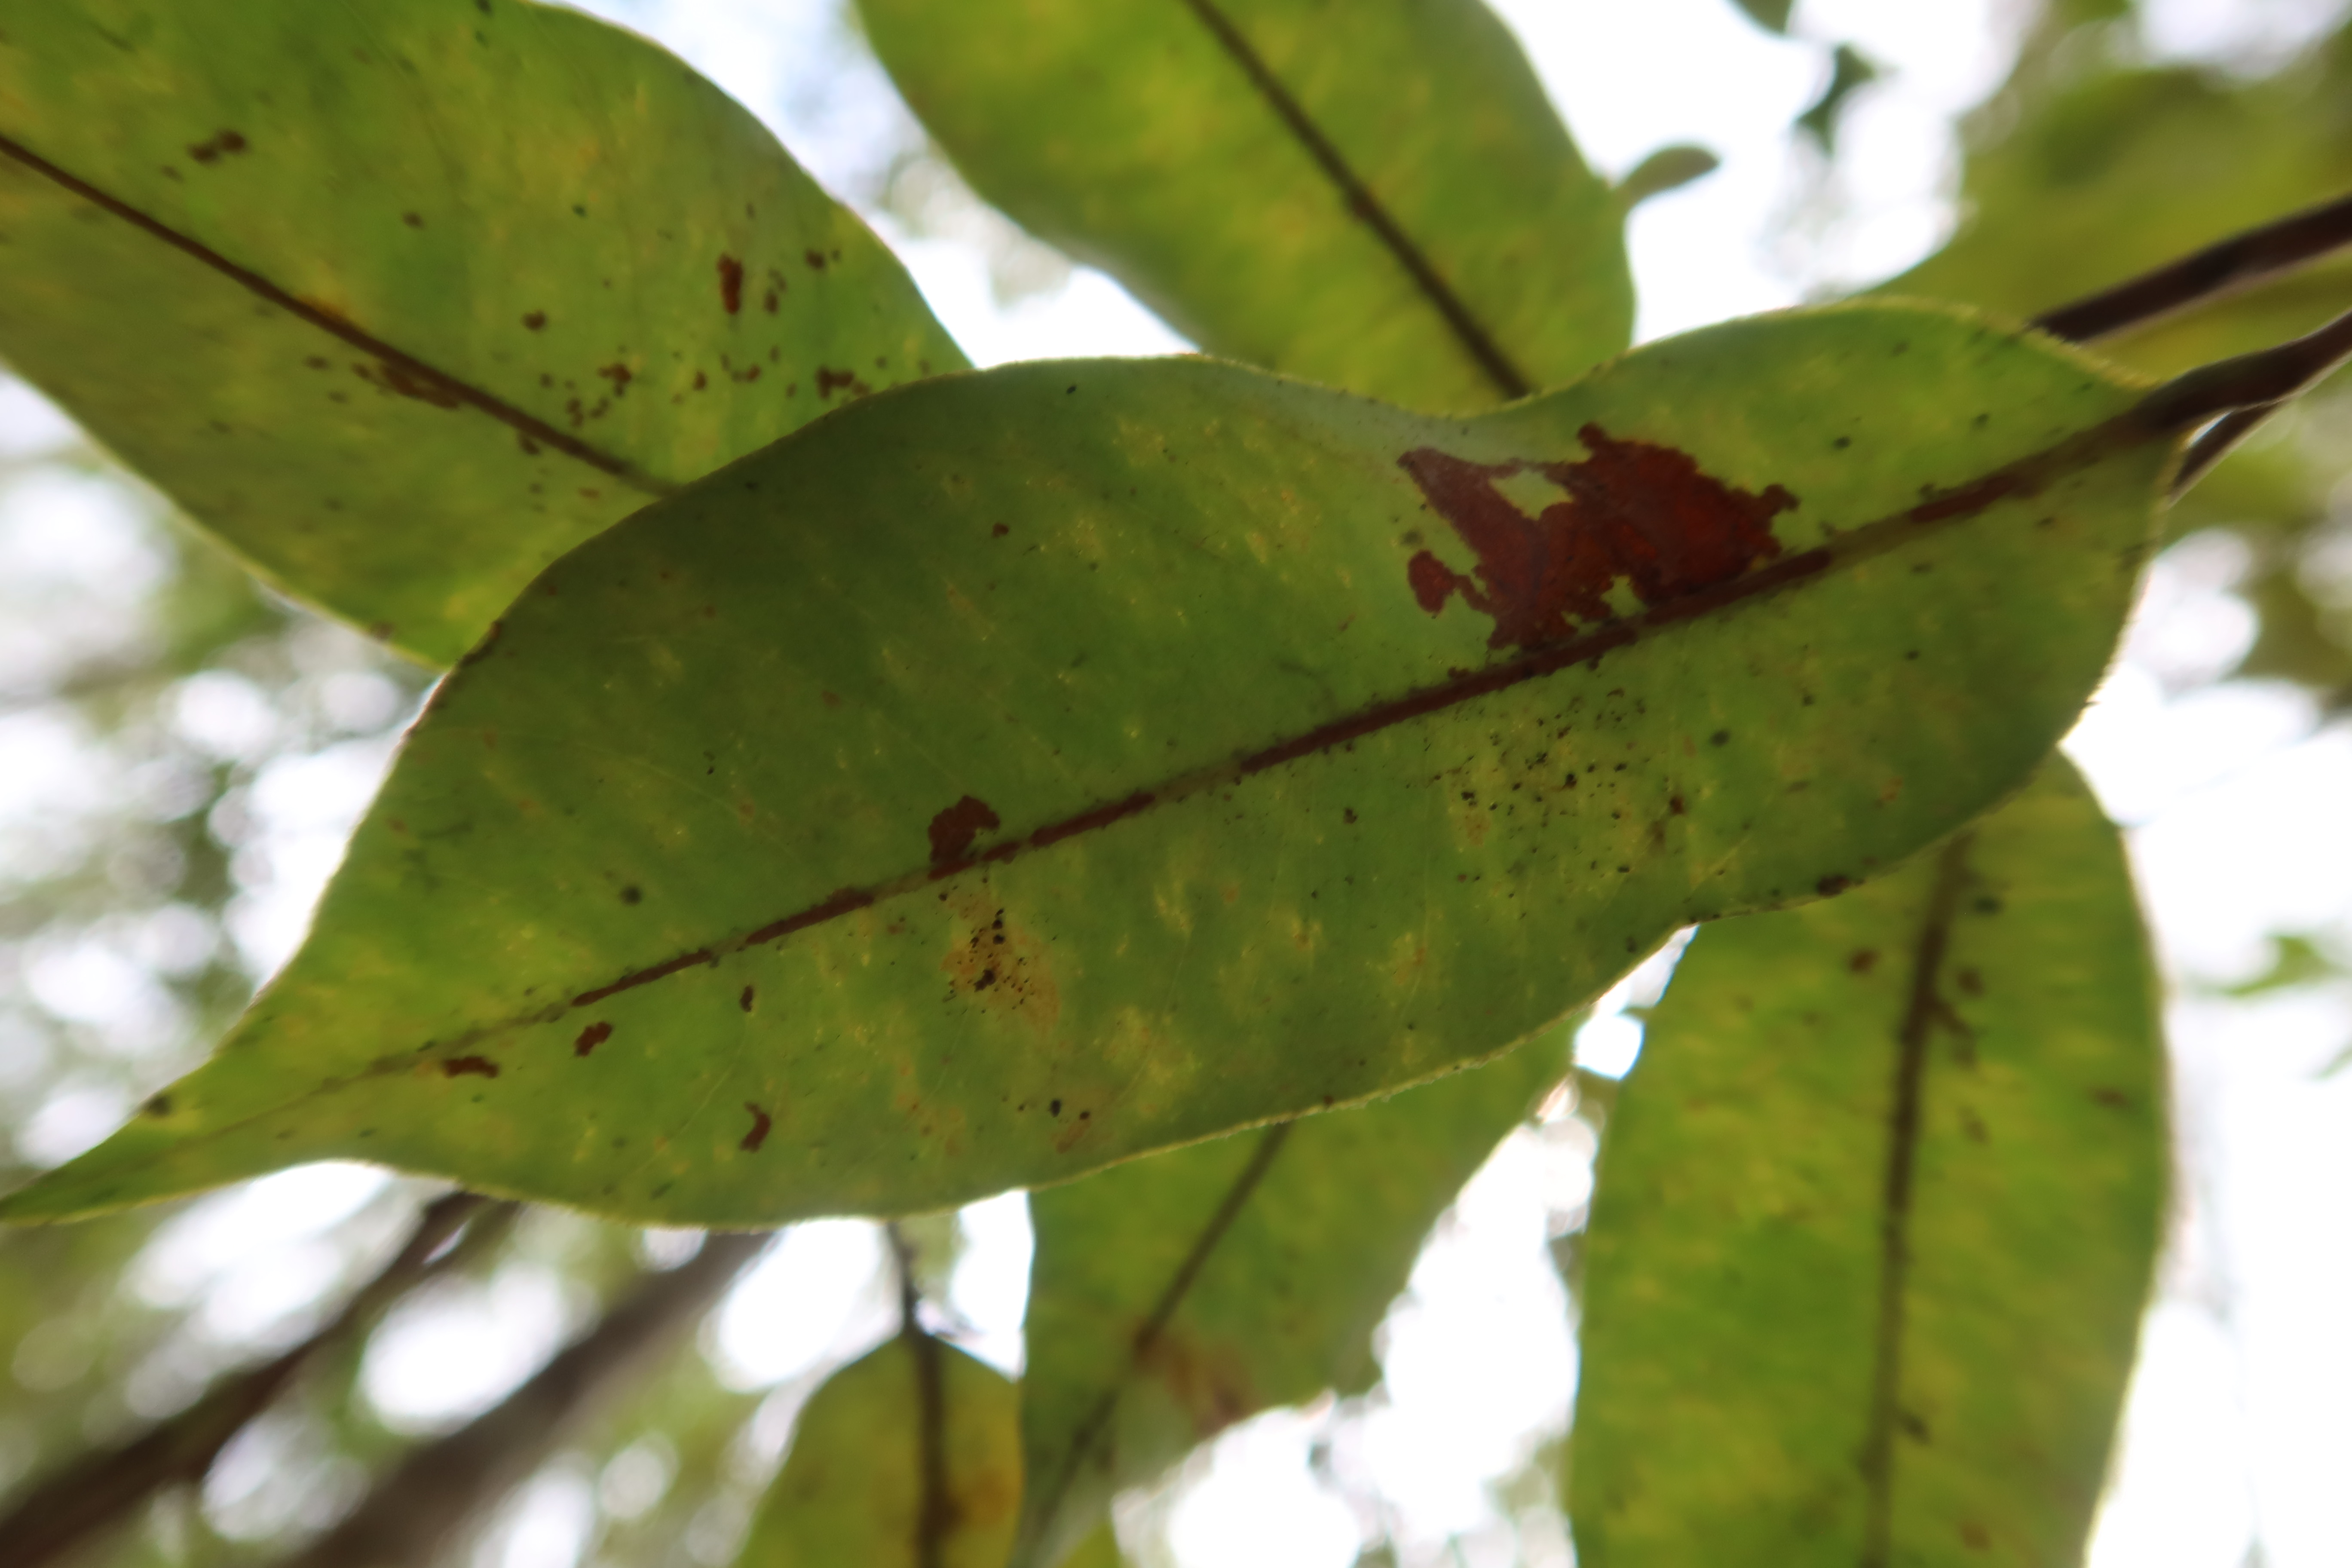
Label: Black spots